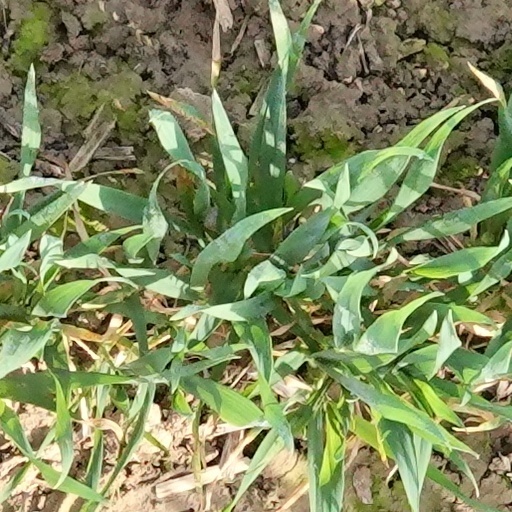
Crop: wheat